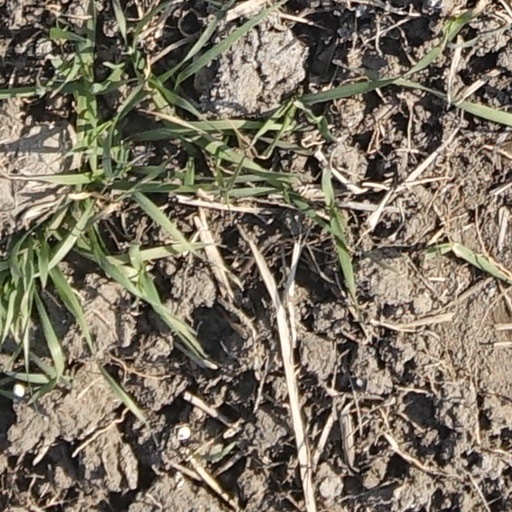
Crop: wheat